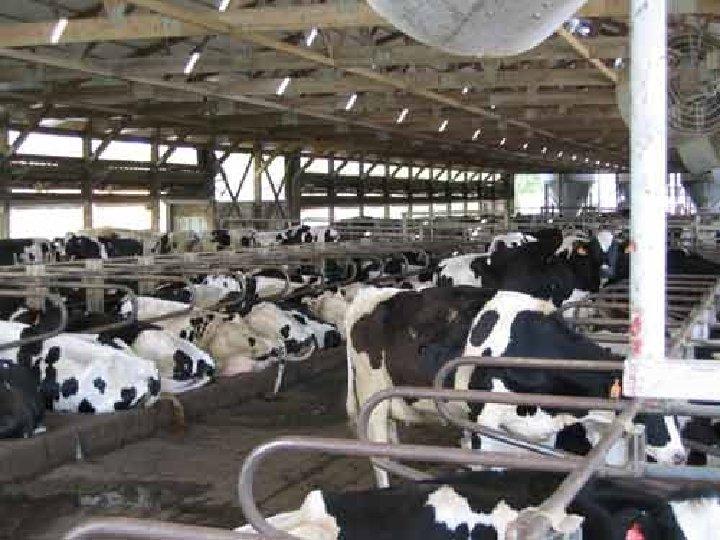
Hawa ni ng'ombe wa kisasa, ambapo wako katika banda lao lililojengwa vizuri, kwa kuacha nafasi ya hewa kuingia kwa wingi na mwanga wa kutosha. Hutumika kama mojawapo ya njia ya biashara, ambapo wakulima huuza maziwa, pamoja na nyama vilevile na ngozi, ili kujipatia kipato.